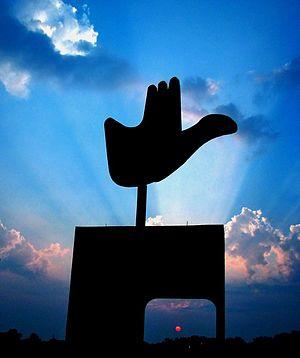
Rezé [ʁəze] anciennement ratiatum est une commune située en France, dans le département de la Loire-Atlantique, en région Pays de la Loire, chef-lieu d'un canton qui porte son nom. Située dans le Pays nantais, Rezé a par ailleurs donné son nom au pays de Retz, pays traditionnel dont elle fut la capitale originelle.
Chandigarh est une ville et un territoire du nord de l'Inde. Elle est la capitale des États du Pendjab et de l'Haryana.